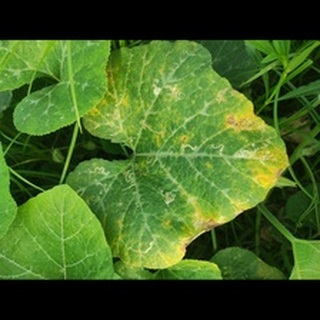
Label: pumpkin_downy_mildew